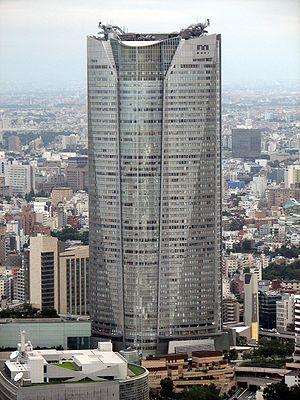
La liste des plus hautes constructions du Japon rassemble les édifices les plus élevés du Japon.
Tokyo est la plus peuplée des 47 préfectures du Japon. Il y a à Tokyo 47 bâtiments et structures d'une hauteur supérieure à 180 m. La plus haute construction de la préfecture est le Tokyo Skytree, tour à treillis de 634 m de haut, achevée en 2012. C'est également la construction la plus élevée au Japon, la plus haute tour du monde et la deuxième plus haute structure autoportante au monde. Le plus haut bâtiment et troisième plus haute construction à Tokyo est la Midtown Tower, de 248 m de haut, achevée en 2007. Le deuxième plus haut bâtiment de la préfecture est celui du siège du gouvernement métropolitain de Tokyo, qui compte 48 étages et fait 243 m de haut. En tout, sur les 25 plus hauts bâtiments et constructions du Japon, 17 se trouvent à Tokyo.